History of BC Rytas

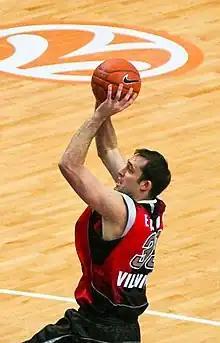
Chuck Eidson, the leader of the team for the 2008–09 season

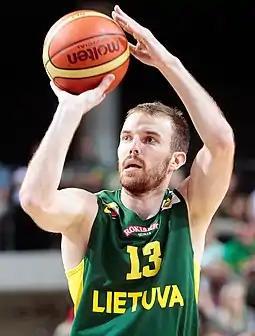
Martynas Gecevičius was the team leader for the 2010–11 season.

During The 2008–09 season, Lietuvos rytas had a significantly lower budget. Also, they put a greater emphasis on prospective local players. Lietuvos rytas won the first Baltic Basketball Presidents Cup during this season. On 21 October 2008, Lietuvos rytas had its first chance to play against an NBA basketball club the Golden State Warriors at Oracle Arena. Lietuvos rytas lost the game 126–106.